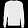
Label: Pullover